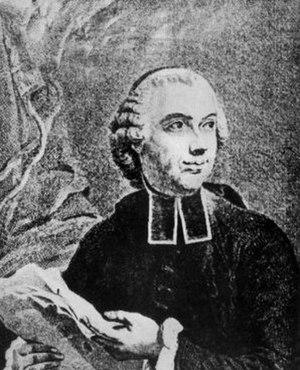
Étienne Bonnot de Condillac, abbé de Mureau, est un philosophe, écrivain, académicien et économiste français, né le 30 septembre 1714 à Grenoble et mort le 3 août 1780 à Lailly-en-Val. Premier et seul vrai représentant du courant empiriste en France, Condillac y exerça à ce titre — ainsi qu'à l'étranger — une influence considérable. Son apport principal pourrait être résumé en ces mots : "Développer, accumuler et défendre le savoir universel, c'est-à-dire la somme des connaissances de l'humanité, l'esprit critique, afin de former des citoyens libres, éclairés, qui seront les plus difficiles à gouverner qu'il est possible de le faire". Aujourd'hui, un arrêt de tramway de l'agglomération grenobloise, sur le campus universitaire de l'Université de Grenoble, porte encore son nom.
John Locke, né le 29 août 1632 à Wrington et mort le 28 octobre 1704 à High Laver, est un philosophe anglais. Il vit à une époque charnière qui voit la fin des guerres de religion, les débuts du rationalisme et une forte opposition à l'absolutisme en Angleterre. Proche du comte de Shaftesbury, Locke est partie prenante à ces débats et aux théories alors naissantes du contrat social, de la loi et du droit naturel, ainsi que de l'état de nature. Il s'intéresse aussi aux prémices de ce qui sera appelé à compter du XIXᵉ siècle le libéralisme.
Le libéralisme est un courant de pensée qui prône la défense des droits individuels, la liberté économique et politique, la propriété privée au nom d'une vision fondée sur l'individu et la coopération volontaire entre les hommes. Le libéralisme peut se décliner dans différents domaines, néanmoins les libéraux modernes se revendiquent d'un libéralisme complet, bien qu'il existe de nombreuses nuances de positionnement.
Cet article présente la liste des membres de l'Académie française, rangée par ordre chronologique de leur élection à chaque fauteuil. Cette liste est précédée d'une liste réduite portant uniquement sur les membres actuels et présentée successivement selon quatre modes de rangement : par ordre alphabétique, par numéro de fauteuil, par date d'élection et par date de naissance.
Le sensualisme ou sensationnisme est un courant philosophique et, en tant que dérivé de la théorie plus générale de l’empirisme, une des principales théories de la connaissance au XVIIIᵉ siècle.